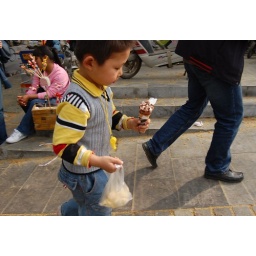
Icecream and two baby chicken in a plastic bag.